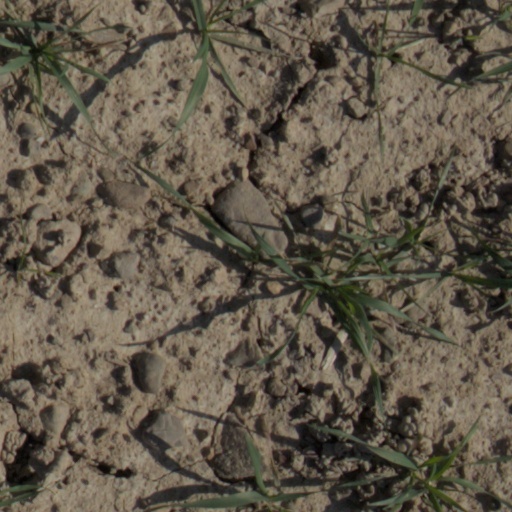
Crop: wheat